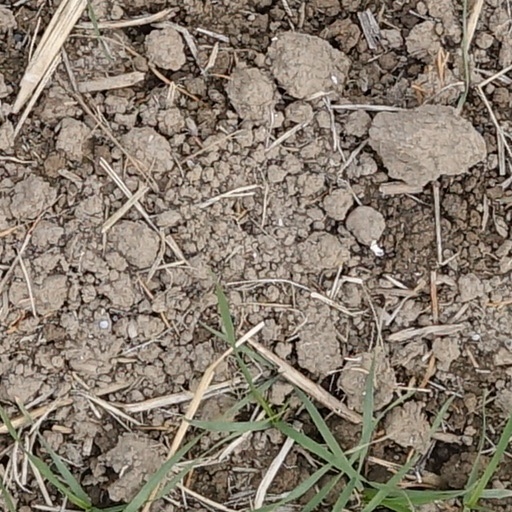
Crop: wheat